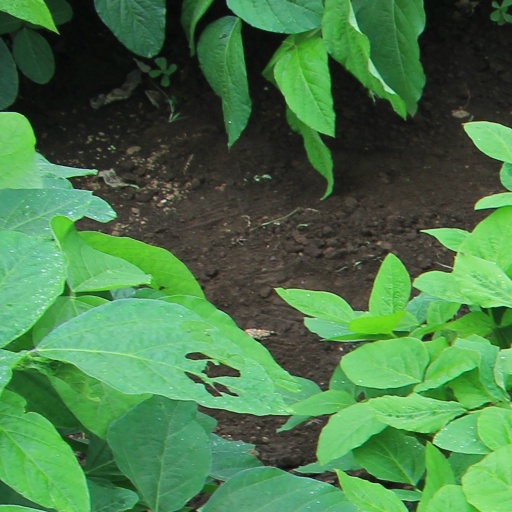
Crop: soybean